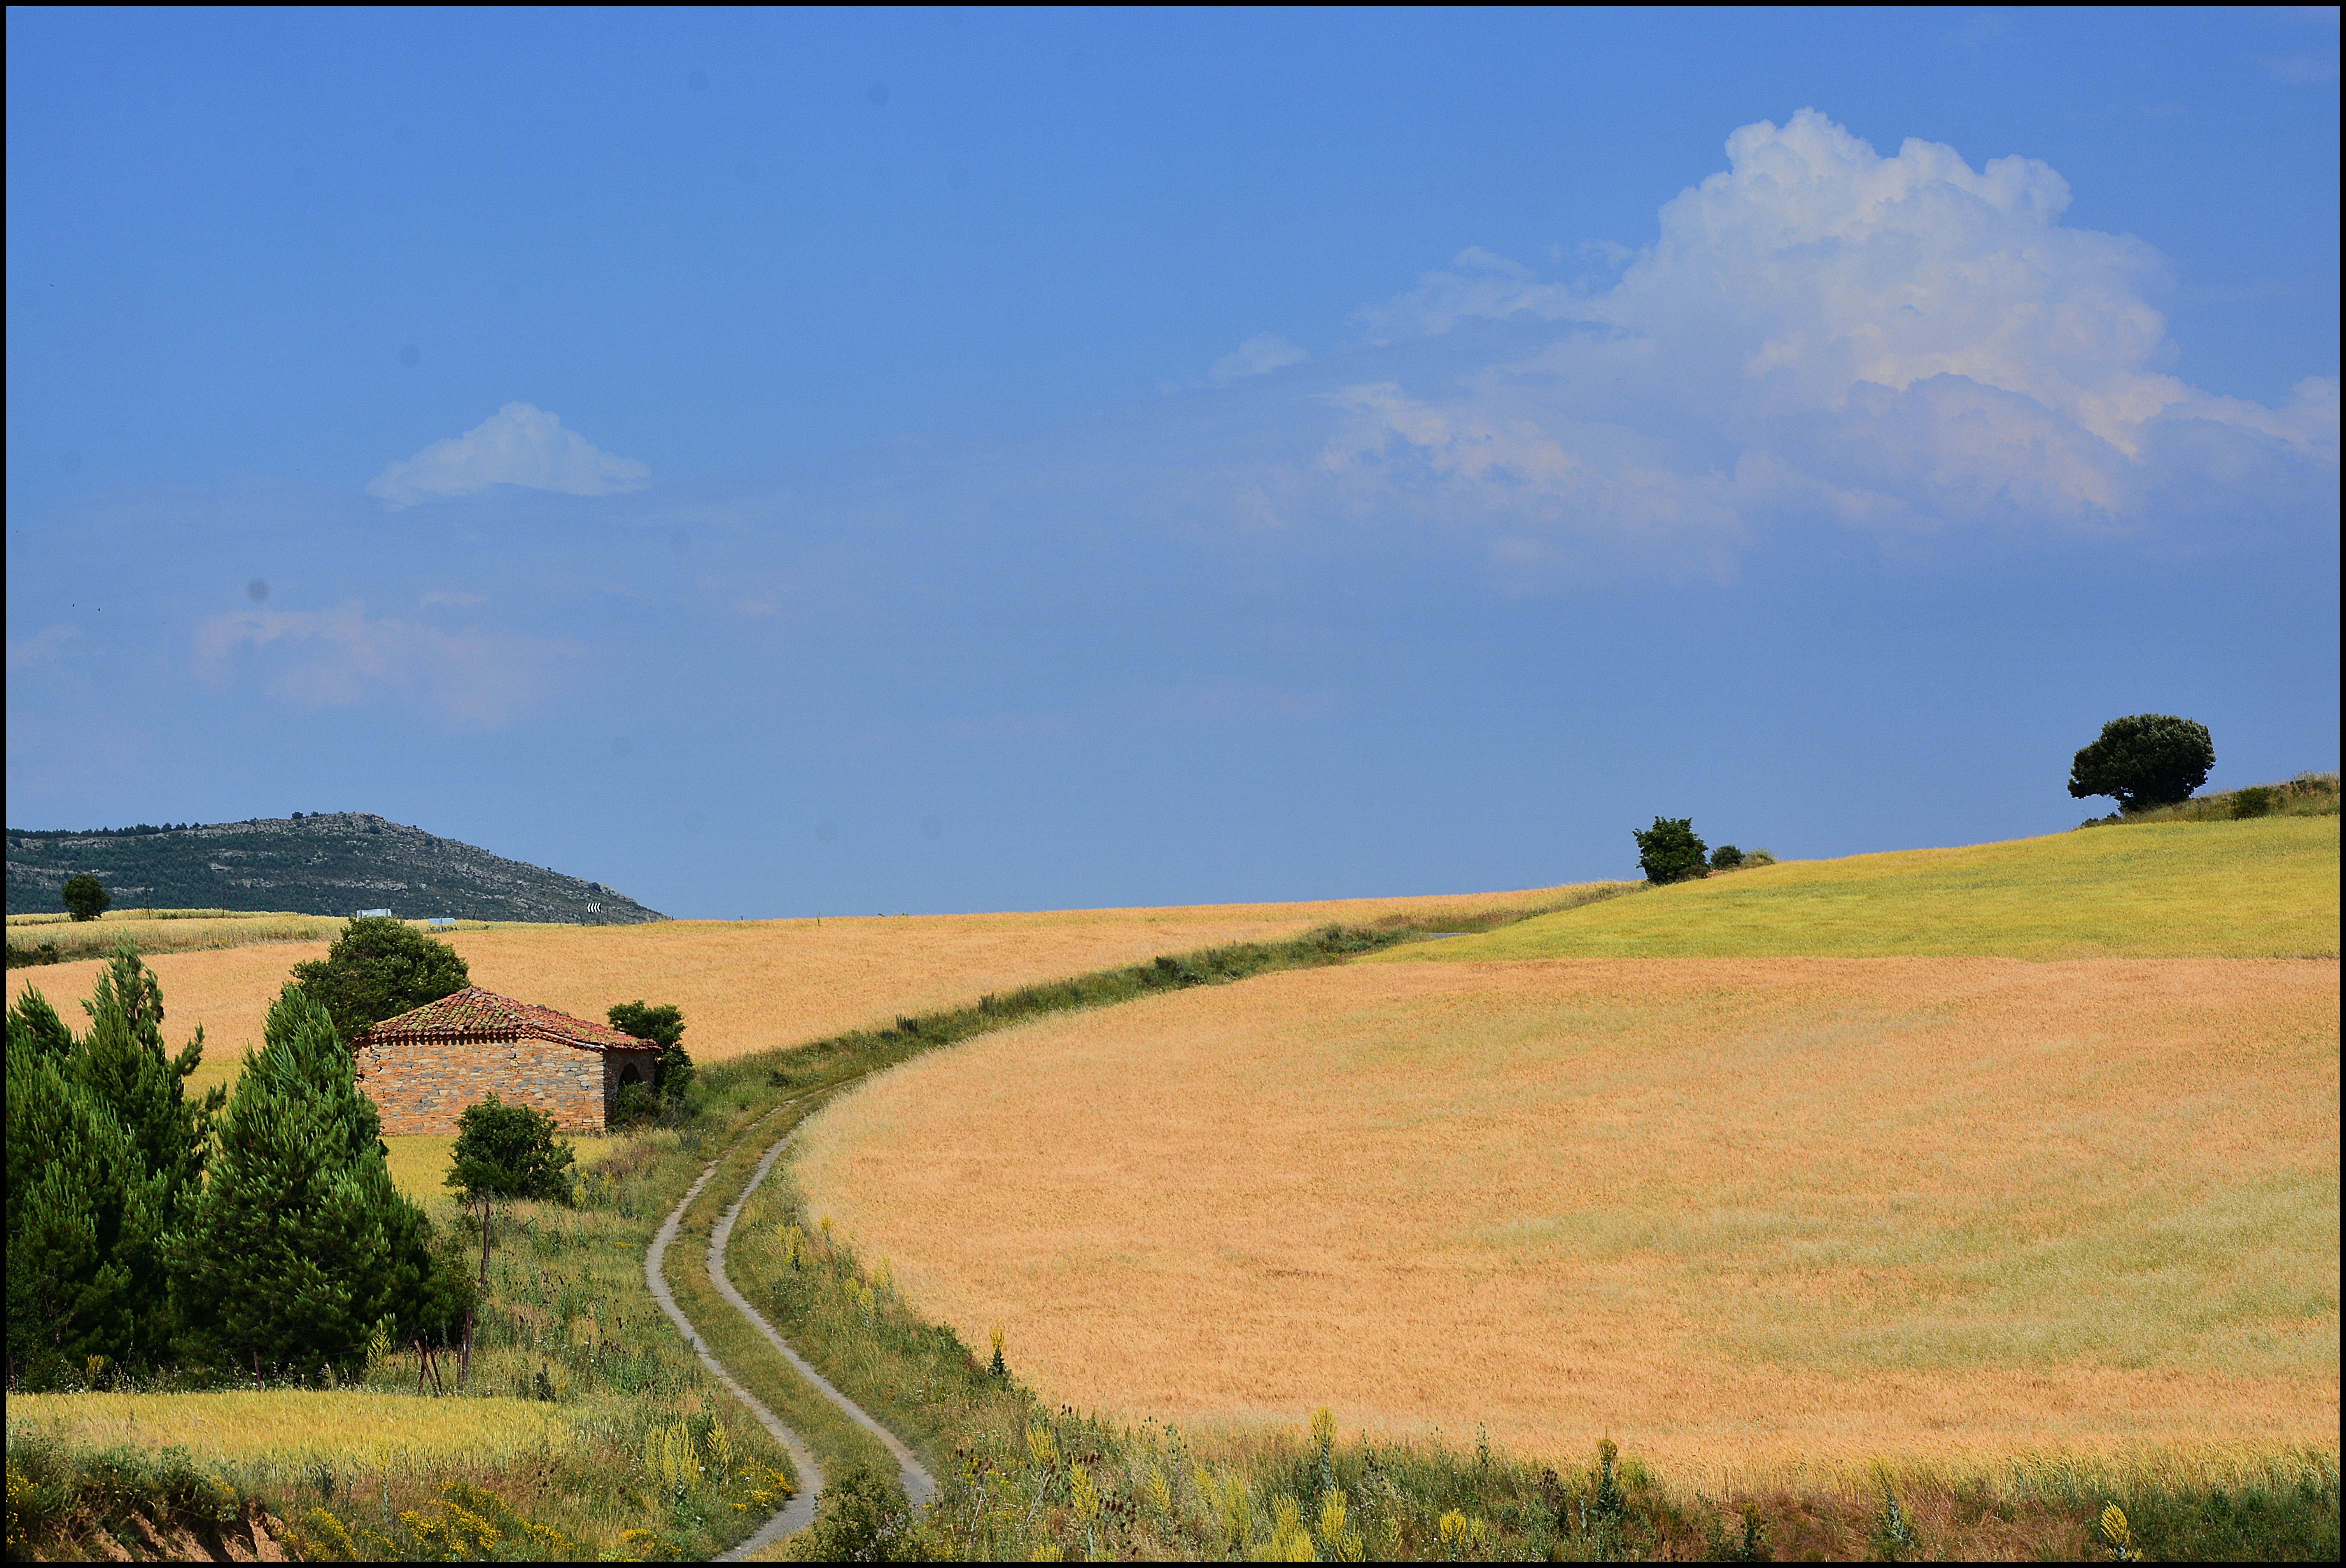
landscape, grass, horizon, cloud, sky, field, farm, meadow, prairie, hill, crop, pasture, soil, agriculture, savanna, plain, cereal, grassland, plateau, planta, paisaje, hierba, airelibre, campo, prado, colina, soria, llanura, tierrasaltas, yanguas, despoblado, vellosillo, pueblosinvida, ecosystem, steppe, rural area, heno, grass family